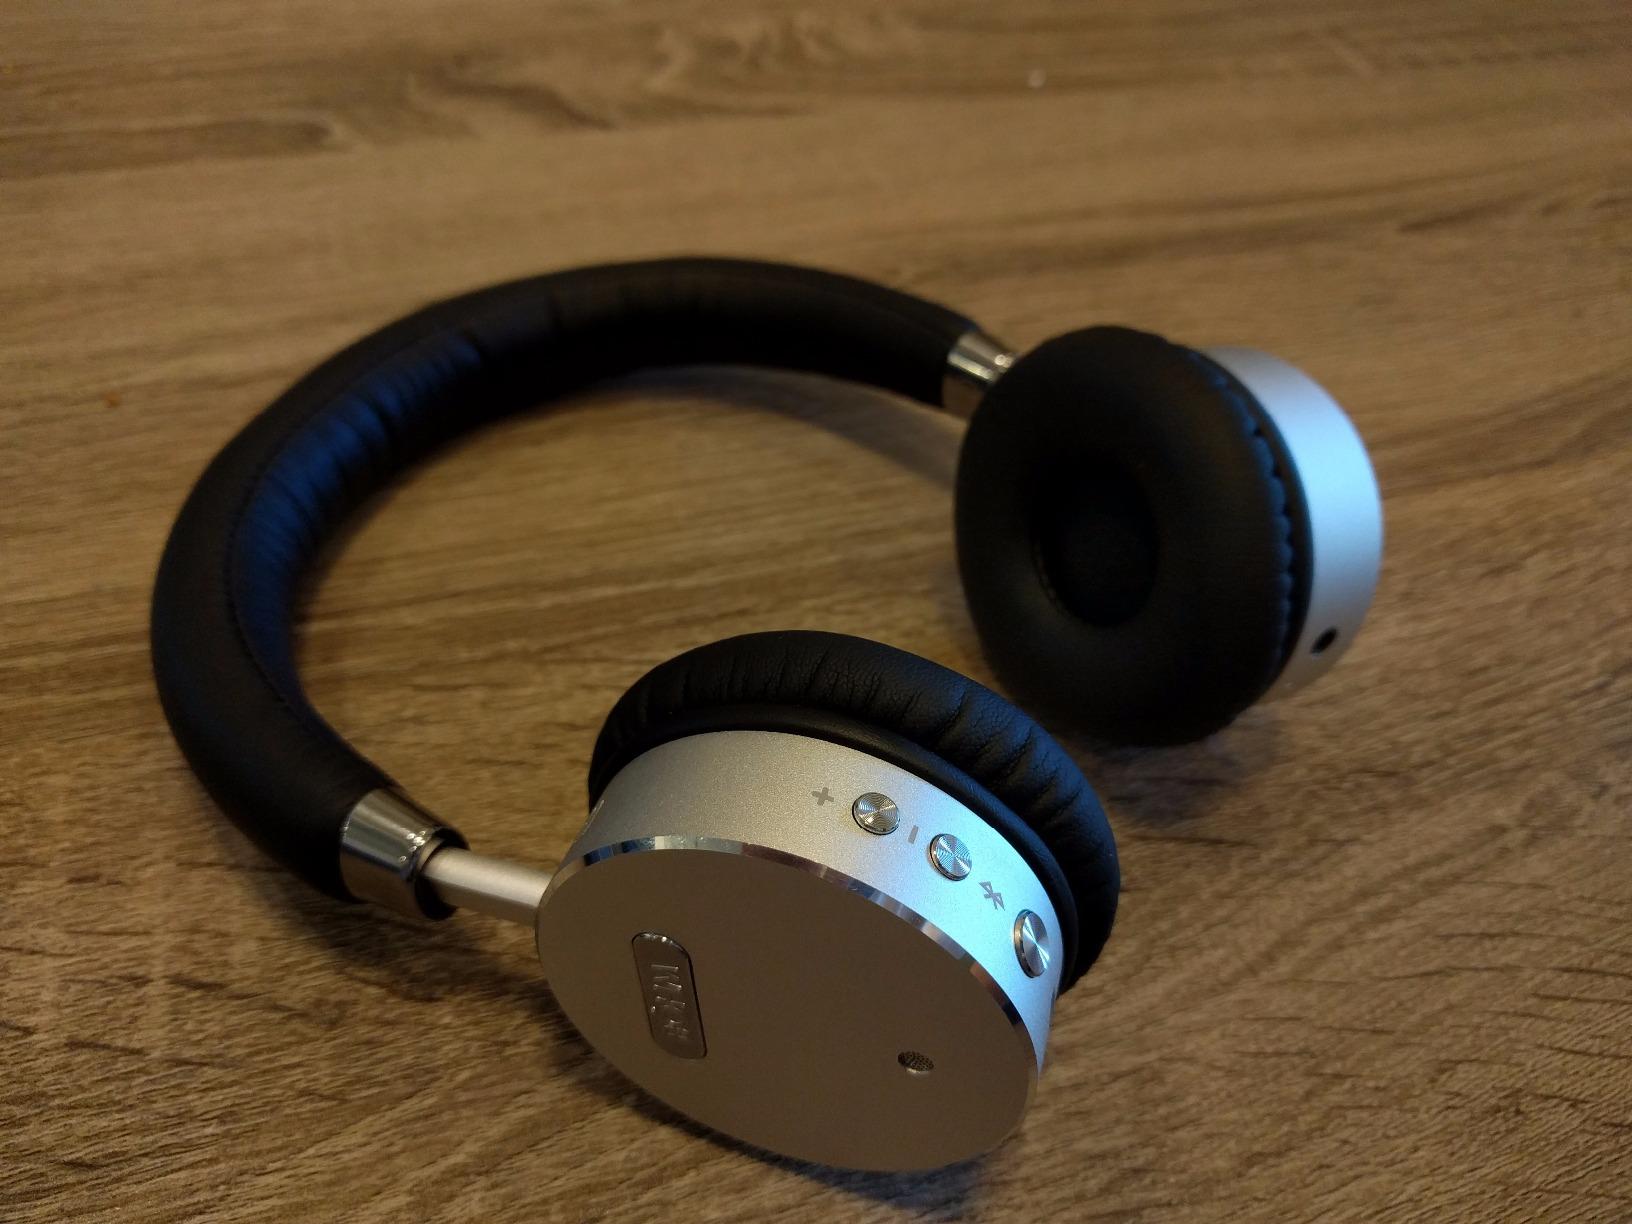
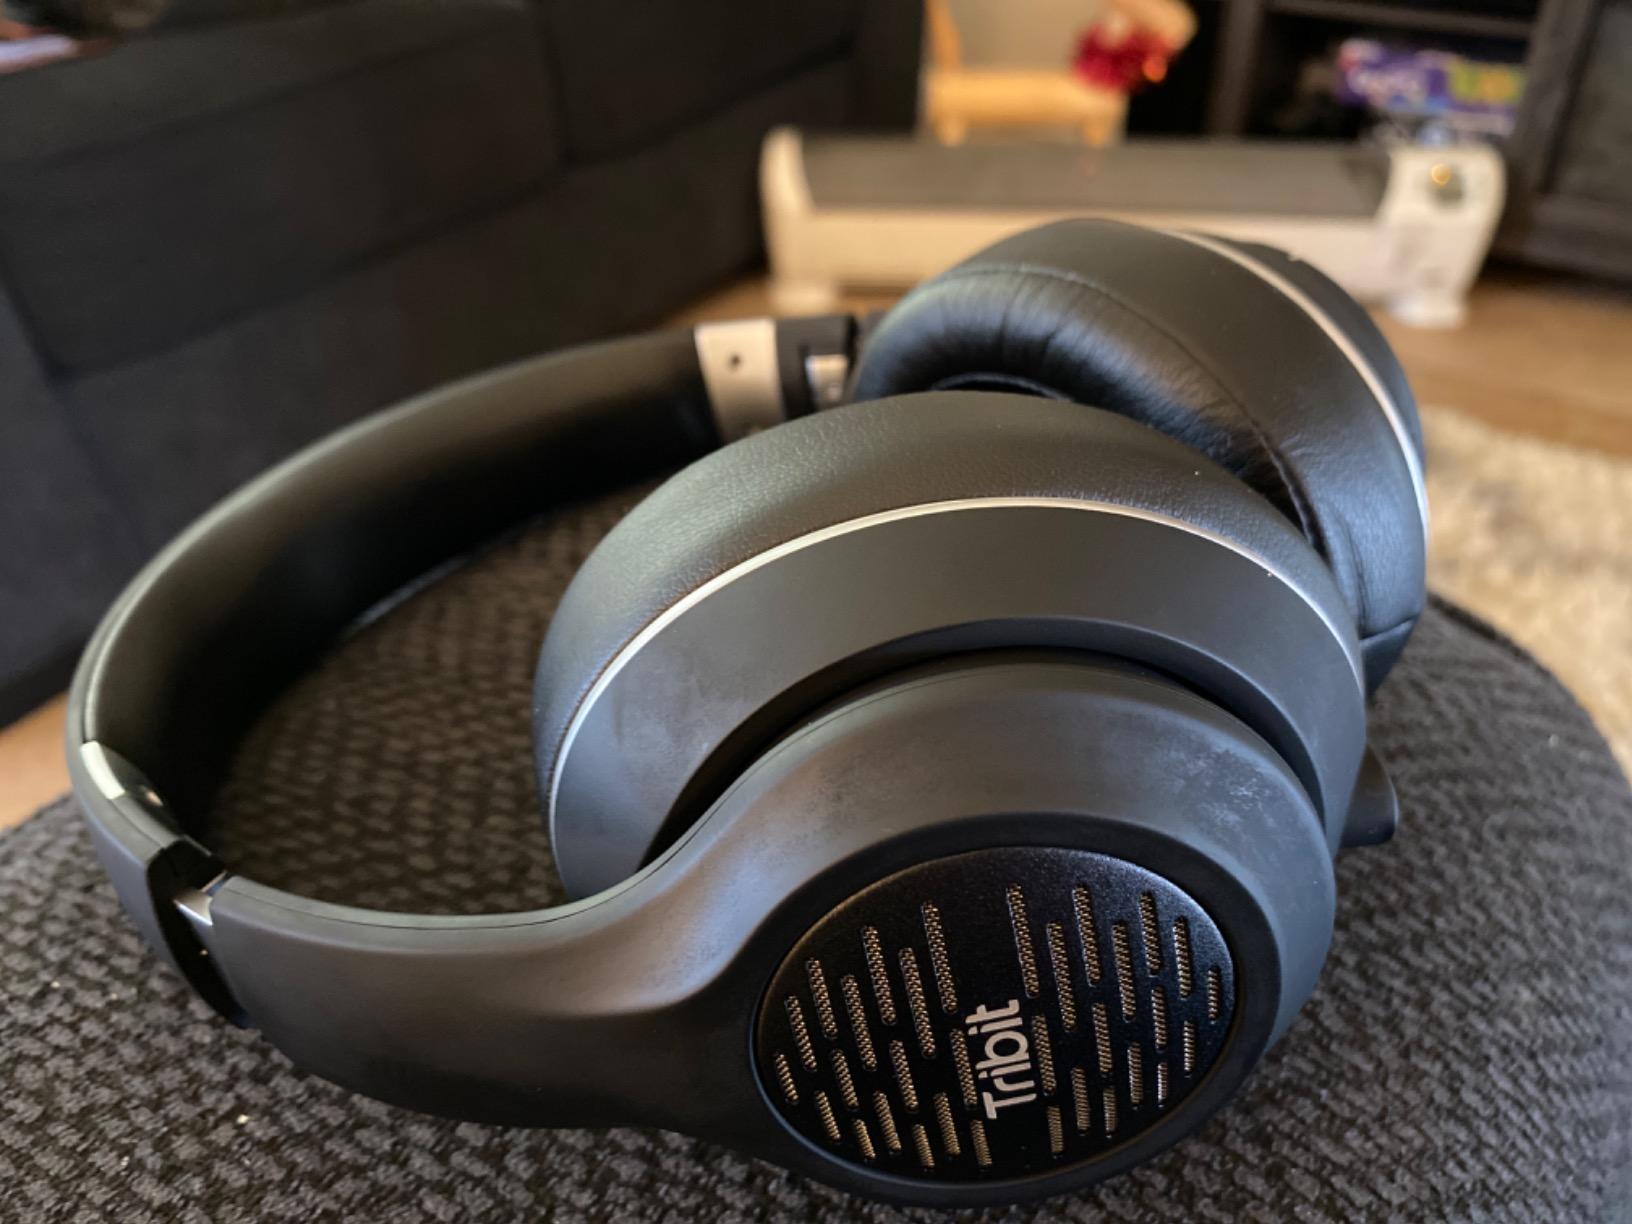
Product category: headphones
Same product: no